Soledad Pastorutti

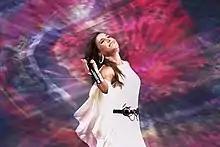
Pastorutti performing in 2018

Soledad "La Sole" Pastorutti (born October 12, 1980) is an Argentine folk singer, who brought the genre to the younger generations at the end of the 20th century, and the beginning of the 21st.